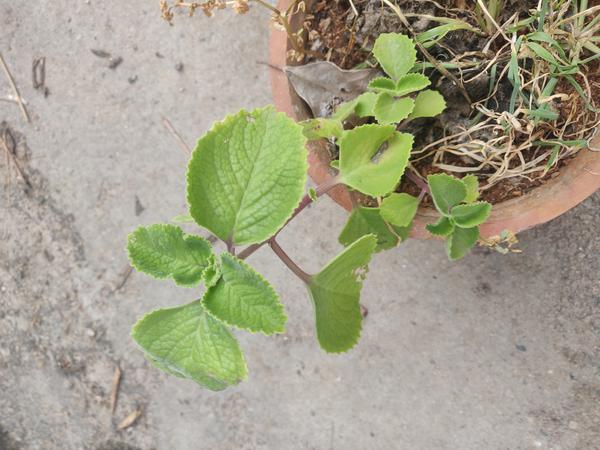
Plant: Doddapatre